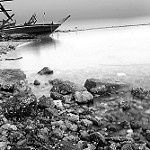
Label: B & W